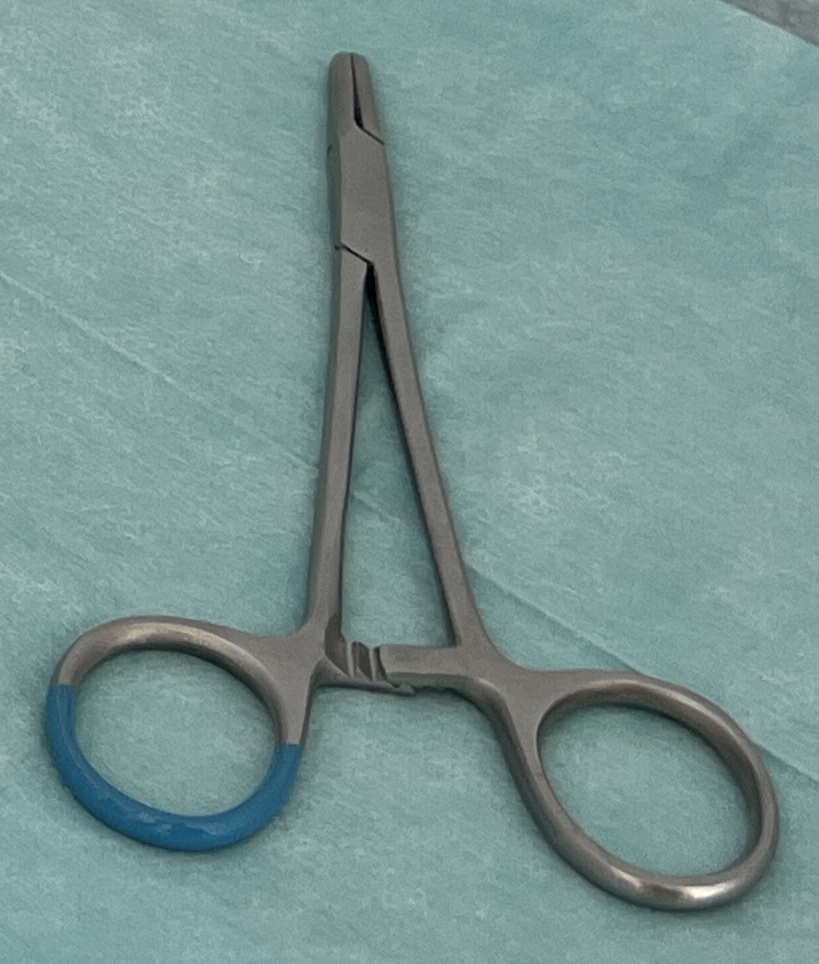
Hinged instrument state: closed